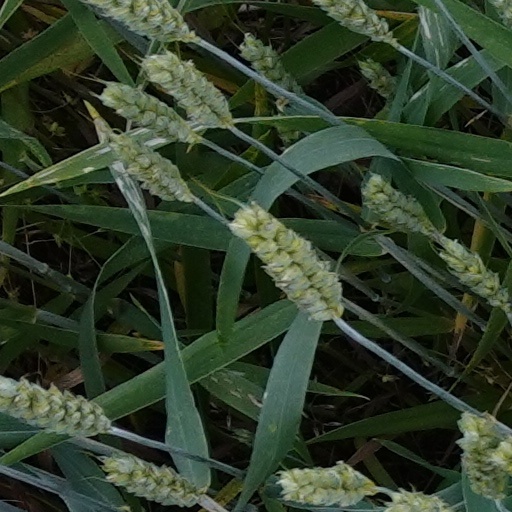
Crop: wheat